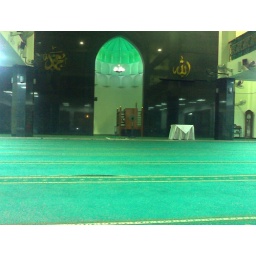
Inside the Al Khair Mosque in SIngapore with green carpets,granite at the front wall making the environment very cosy for praying.